C.L. Smith & Son General Store

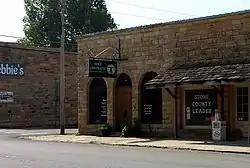

The C.L. Smith & Son General Store is a historic commercial building on Arkansas Highway 66, opposite the courthouse square, in central Mountain View, Arkansas. It is a single-story stone structure, with vernacular Romanesque styling consisting of round-arch window openings flanking a similar entry opening. The front facade is topped by a parapet, which obscures the flat roof, and is stepped down the east side. The store was built in 1905, and is one of the early stone buildings that typify the city center's architecture.